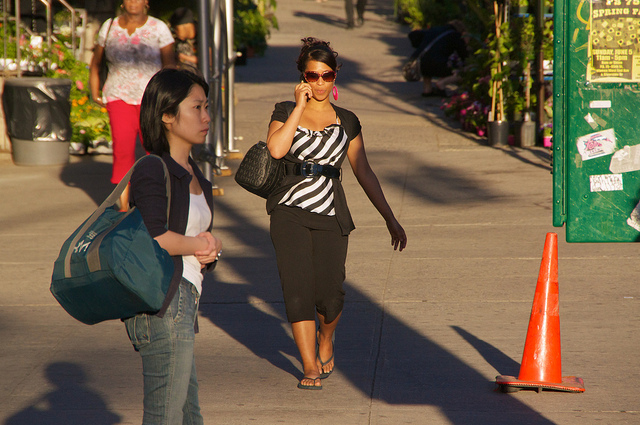
user: Given an image and a question. Answer the question in a short answer. Question: What is the possible manufacturer of the orange cone? Short Answer:
assistant: walmart